Advent calendar

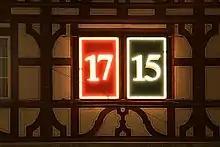
Doors for 15 and 17 December of an Advent calendar at a building in Lucerne, Switzerland

Traditional Advent calendars feature the manger scene, Saint Nicholas and winter weather, while others range in theme, from sports to technology. They come in a multitude of forms, from a simple paper calendar with flaps covering each of the days to fabric pockets on a background scene to painted wooden boxes with cubby holes for small items.